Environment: real
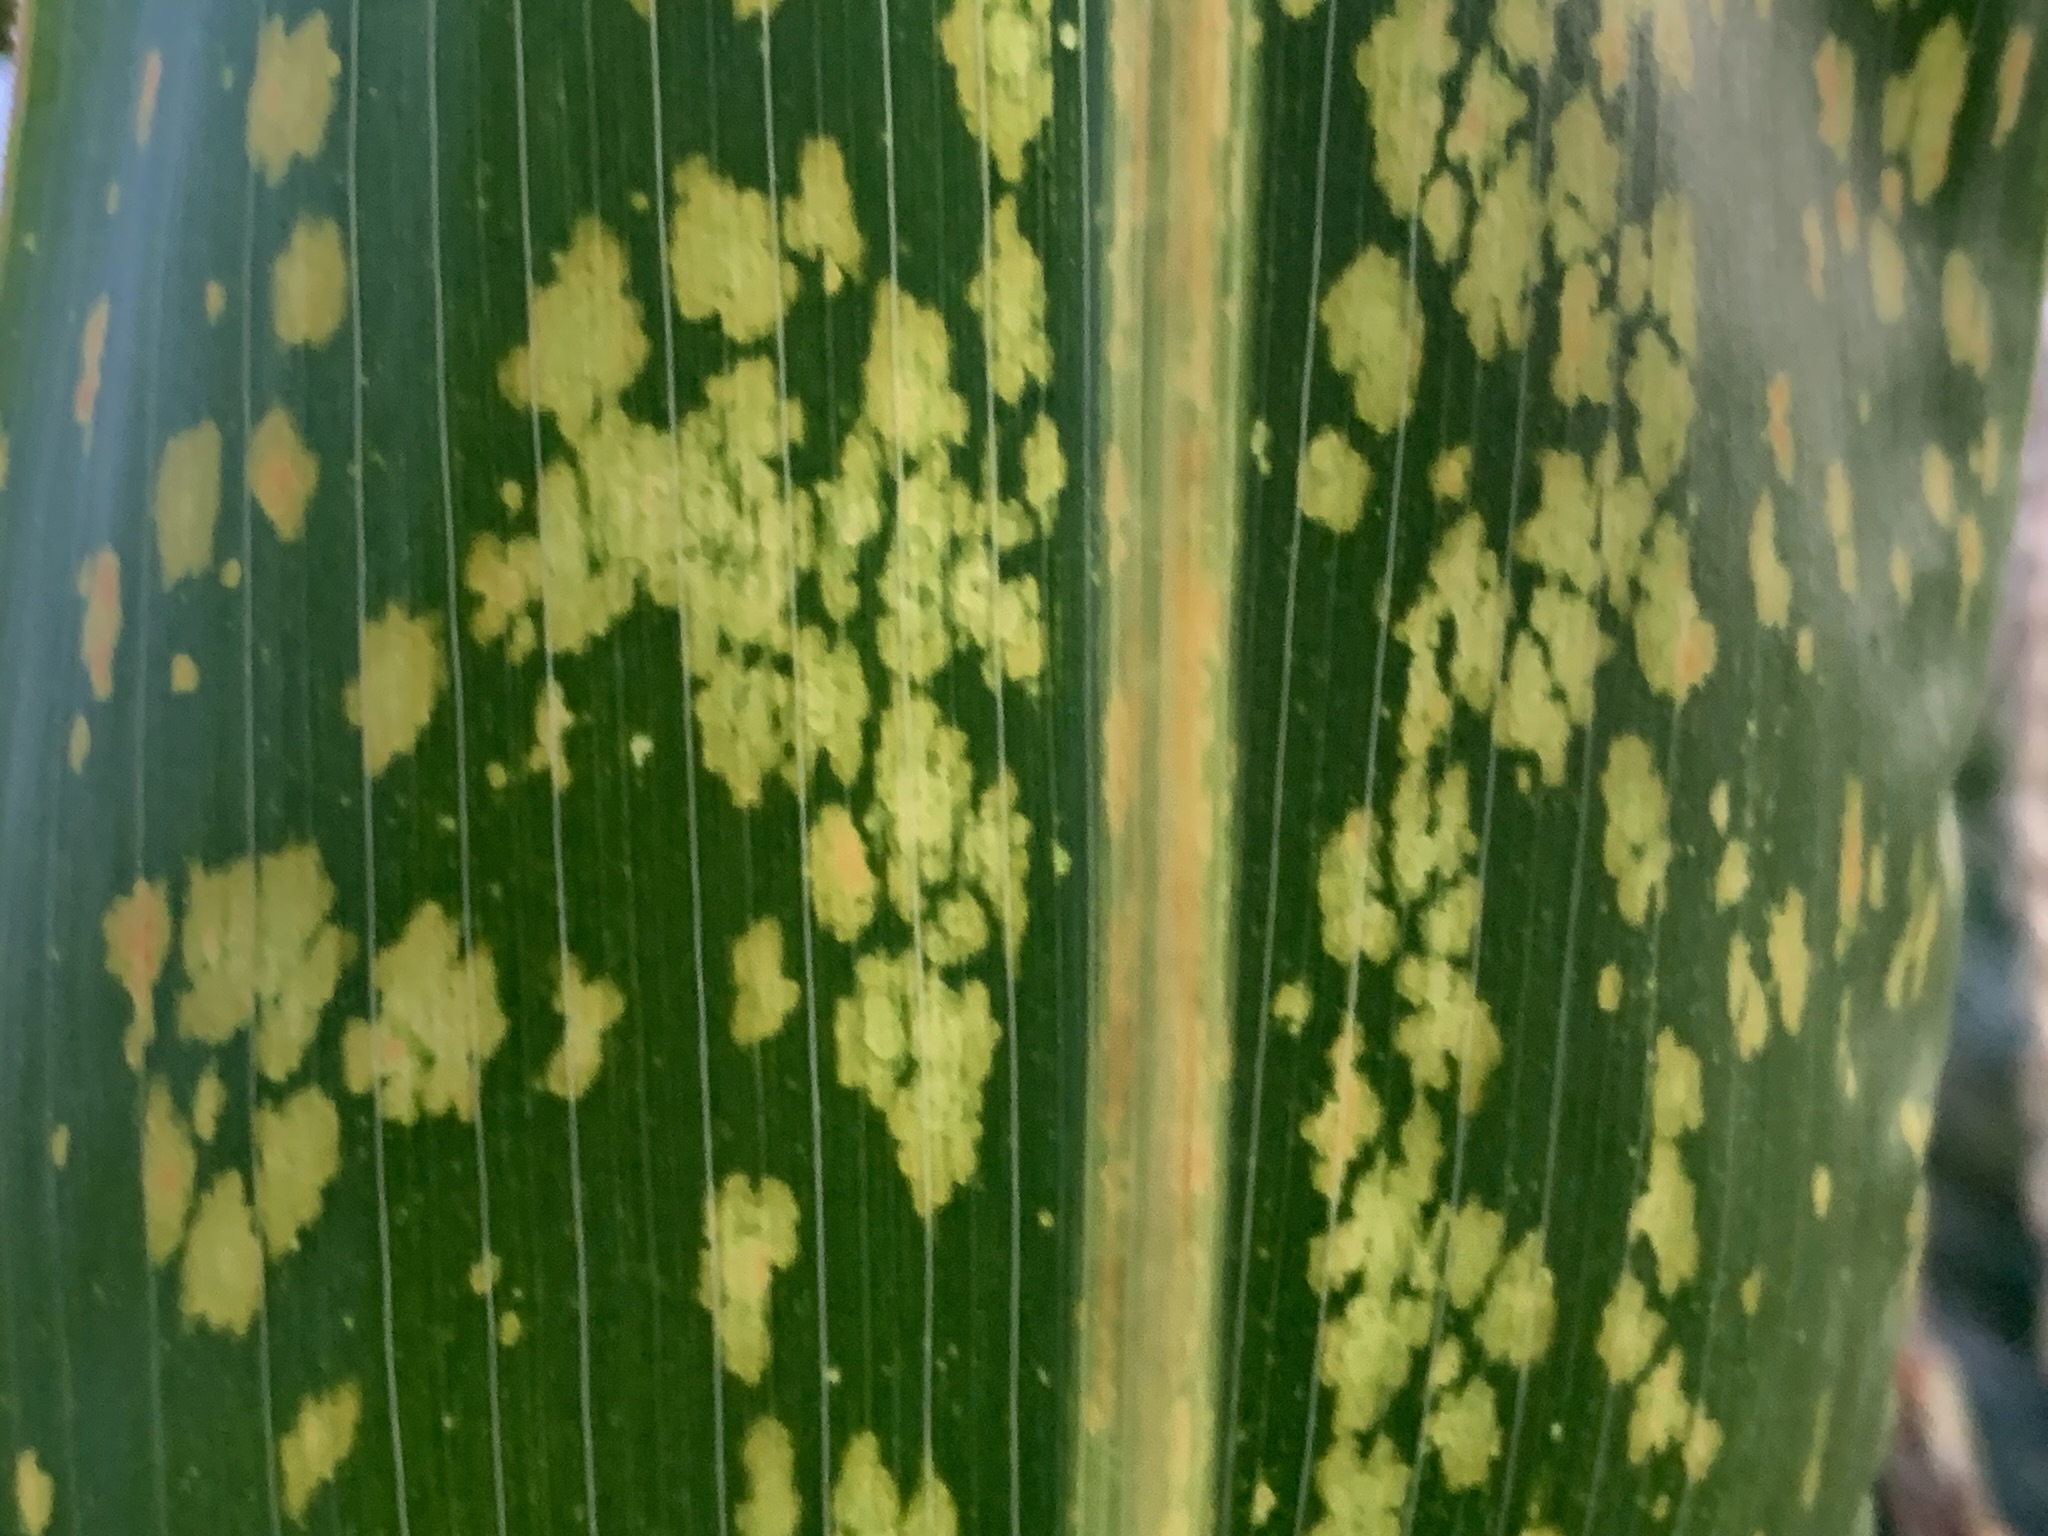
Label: lethal_necrosis